Napalm Death

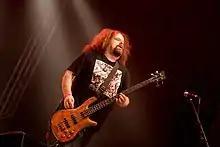
Embury in 2017

The band then faced a number of line-up changes. Nic Bullen was becoming frustrated with the musical direction of the group, and began to lose interest as a whole: as a result, Jim Whiteley was asked to join as bass player. The band played a number of concerts as a four-piece before Justin Broadrick left the group to play drums for local band Head of David. The group attempted to find a new guitarist by asking Shane Embury (ex-Unseen Terror and a fan of the group) to join and giving a trial period to Frank Healy (ex-Annihilator, later of Cerebral Fix and Sacrilege). After Broadrick's departure, Nic Bullen's dissatisfaction with the musical direction of the group led him to leave the group in December 1986 (in order to focus on his studies in English Literature and Philosophy at university), leaving the group without any of its original members.